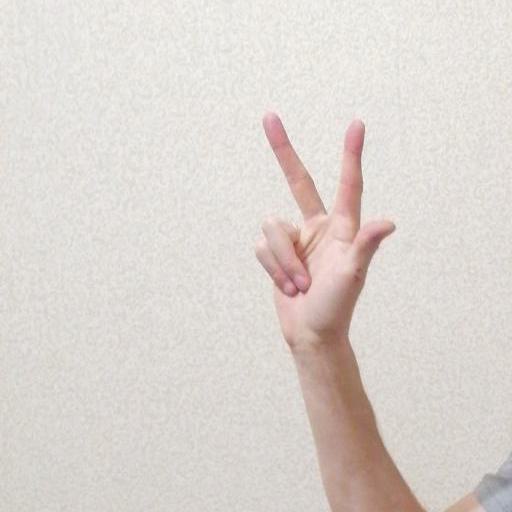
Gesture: three2